Florian Stritzel

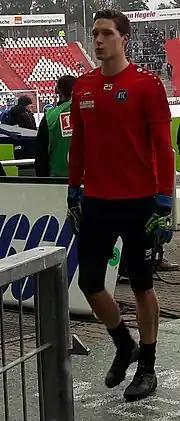
Stritzel in 2016

Florian Stritzel (born 31 January 1994) is a German professional footballer who plays as a goalkeeper for SV Wehen Wiesbaden.